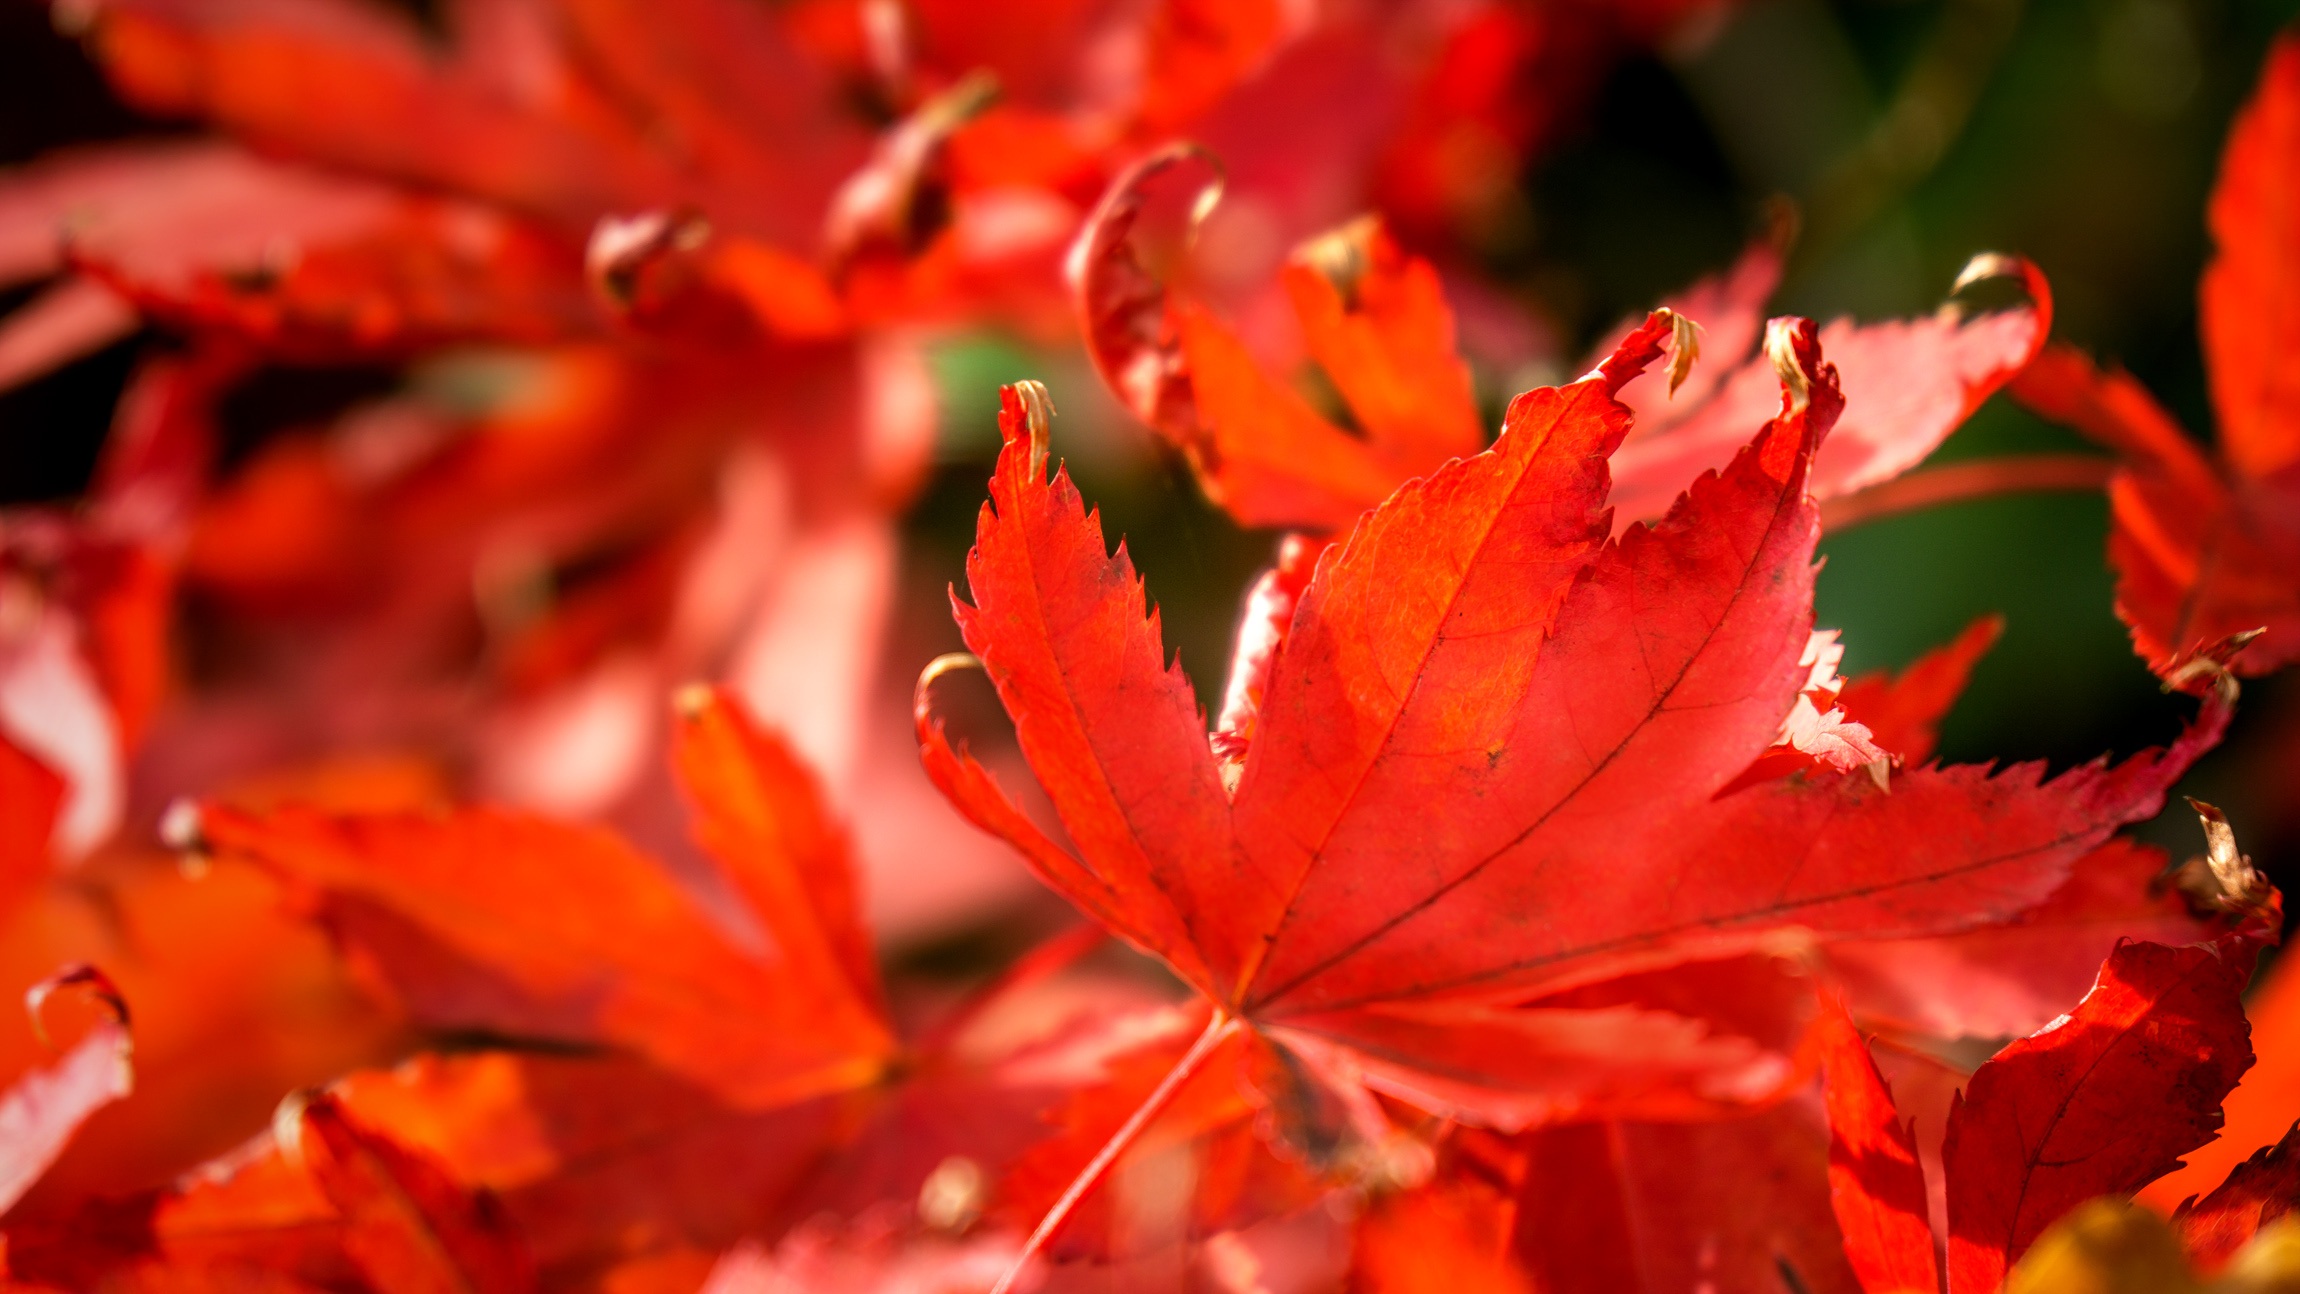
tree, nature, branch, plant, sunlight, leaf, flower, petal, red, macro, autumn, close, season, maple tree, maple leaf, deco, close up, leaves, seasons, shrub, mood, red leaf, time of year, reddish, macro photography, flowering plant, four seasons, woody plant, land plant